Women in Africa

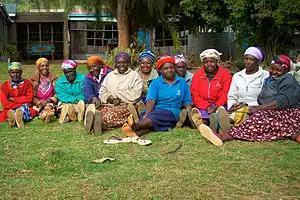
A group of women from Limuru in central Kenya, 2010.

The study of African women's history emerged as a field relatively soon after African history became a widely respected academic subject. Historians such as Jan Vansina and Walter Rodney forced Western academia to acknowledge the existence of precolonial African societies and states in the wake of the African independence movements of the 1960s, although they mainly focused on men's history. Ester Boserup, a scholar of historical economics, published her groundbreaking book, "Women's Role in Economic Development", in 1970. This book illustrated the central role women had played in the history of Africa as economic producers and how those systems had been disrupted by colonialism.